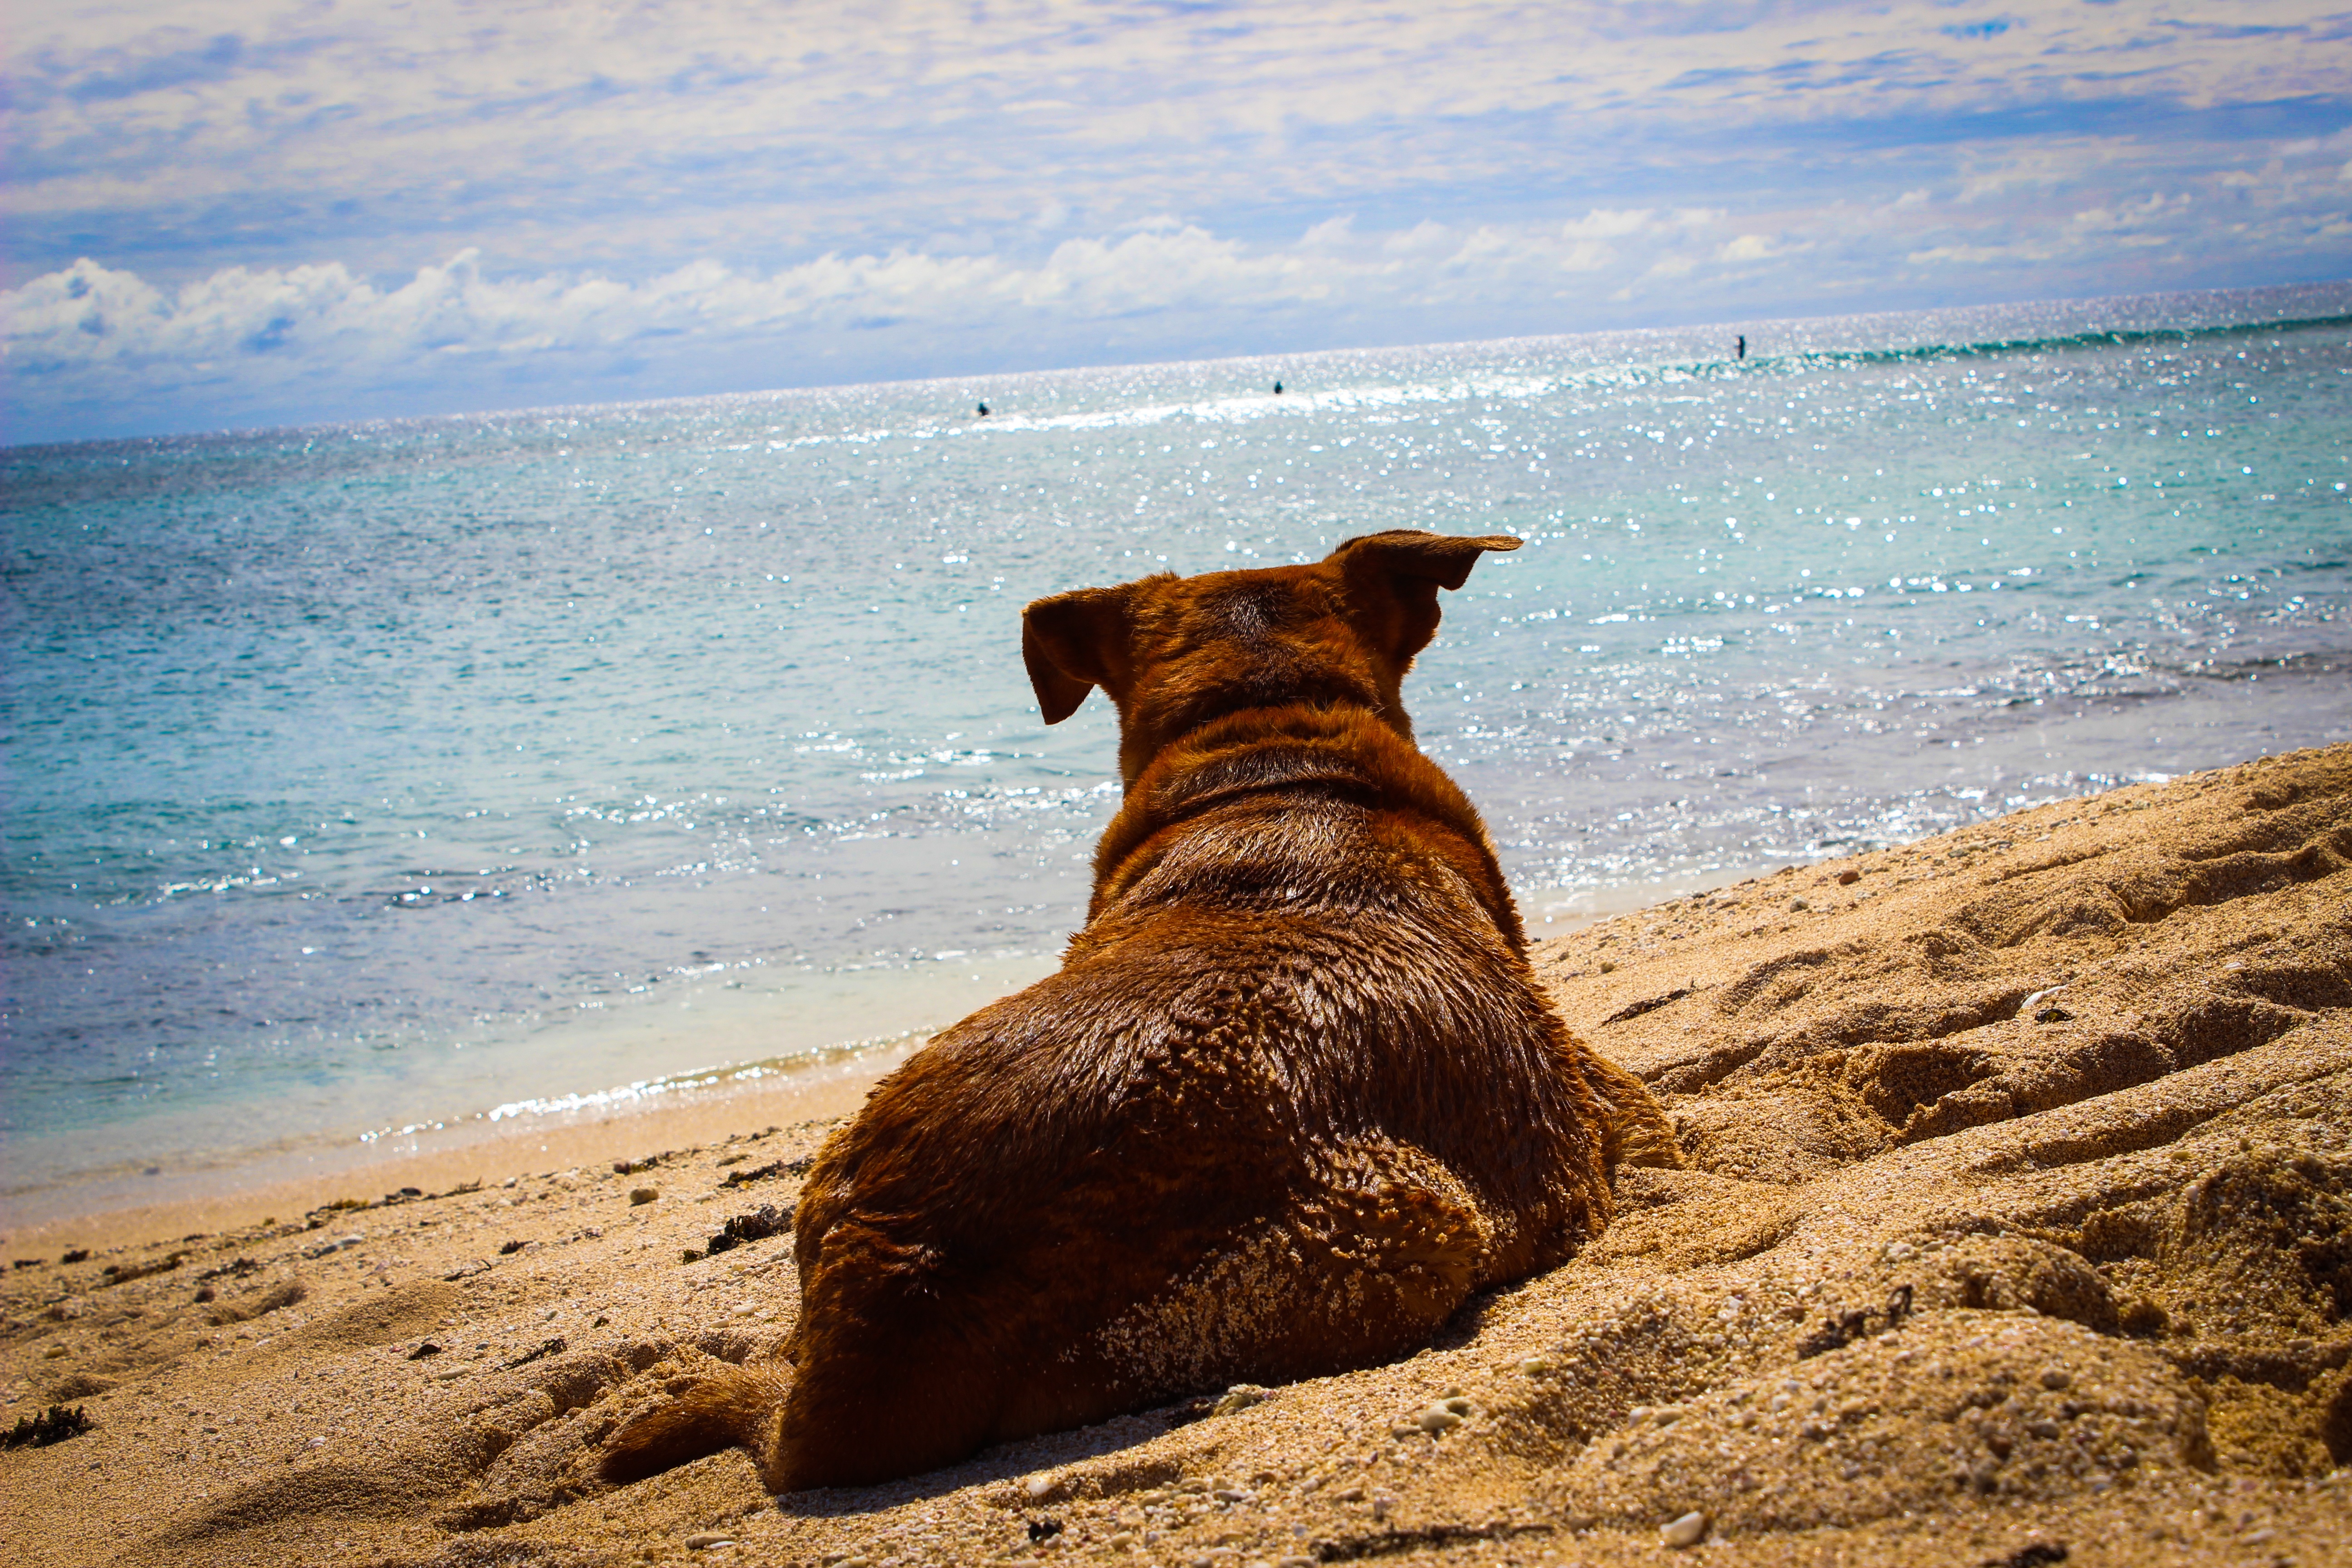
beach, sea, coast, water, sand, rock, ocean, morning, shore, wave, dog, animal, summer, holiday, mammal, body of water, australia, dog like mammal